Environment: real
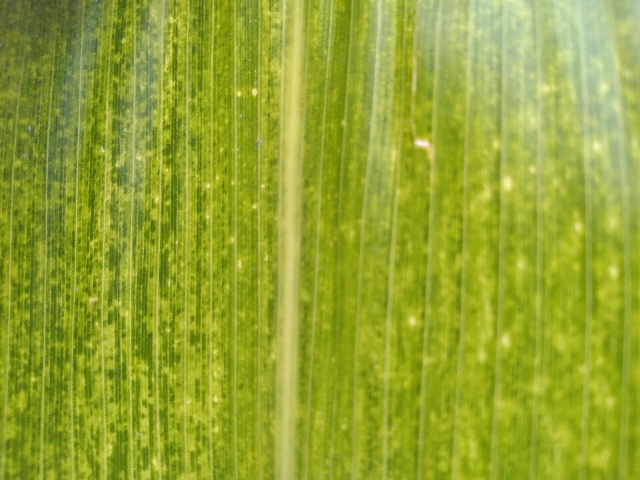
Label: lethal_necrosis